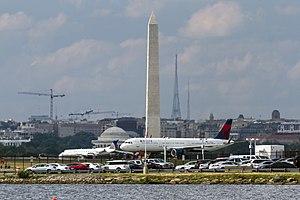
Avion à l'aéroport national de Washington avec Washington au-delà dans un miroitement de chaleur, Arlington, Virginia, Etats-Unis